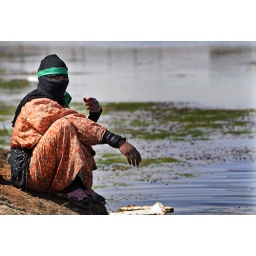
Iraqi woman sitting near the river to wash its hands because of water shortage